SMS Wörth

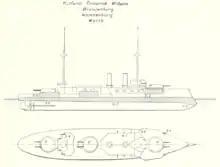
Line drawing for this type of ship; the vessel had three large gun turrets on the centerline and two thin smoke stacks.

The ship was unusual for its time in that it possessed a broadside of six heavy guns in three twin gun turrets, rather than the four-gun main battery typical of contemporary battleships. The forward and after turrets carried 28 cm (11 inch) K L/40 guns, while the amidships turret mounted a pair of 28 cm (11 inch) guns with shorter L/35 barrels. Her secondary armament consisted of eight SK L/35 quick-firing guns mounted in casemates and eight 8.8 cm (3.45 in) SK L/30 quick-firing guns, also casemate mounted. s armament system was rounded out with six torpedo tubes, all in above-water swivel mounts. The main battery was heavier than that of other capital ships of the period, the secondary armament was considered weak in comparison to other battleships.